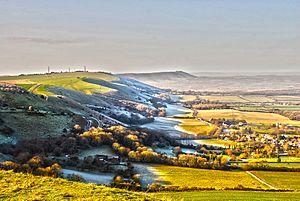
Les South Downs constituent l'un des quatre massifs calcaires du Sud de l’Angleterre. Ils s'étendent de l'est du Hampshire au Sussex de l'Est en passant par le Sussex de l'ouest et Brighton et Hove, pour se terminer par les falaises de Beachy Head. Deux zones des Downs ont été classées Areas of Outstanding Natural Beauty ; elles comportent plusieurs sites d'intérêt scientifique et forment depuis mars 2009 le treizième parc national d'Angleterre.